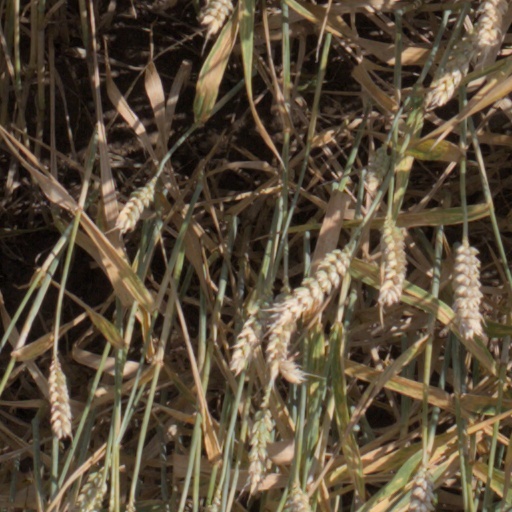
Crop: wheat